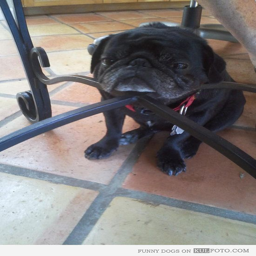
funny dog - sleepy pug resting his head on a chair .